Giants' grave of Coddu Vecchiu

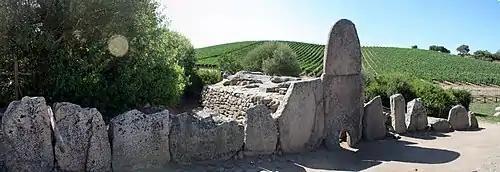
Giants' grave Coddu Vecchiu (Sardegna)

Coddu Vecchiu is a Nuragic funerary monument located near Arzachena in northern Sardinia, dating from the Bronze Age. The site consists of a stele, stone megaliths and a gallery grave, and is one of the larger Nuragic Giants' graves on the island. The Nuraghe La Prisgiona is located nearby.